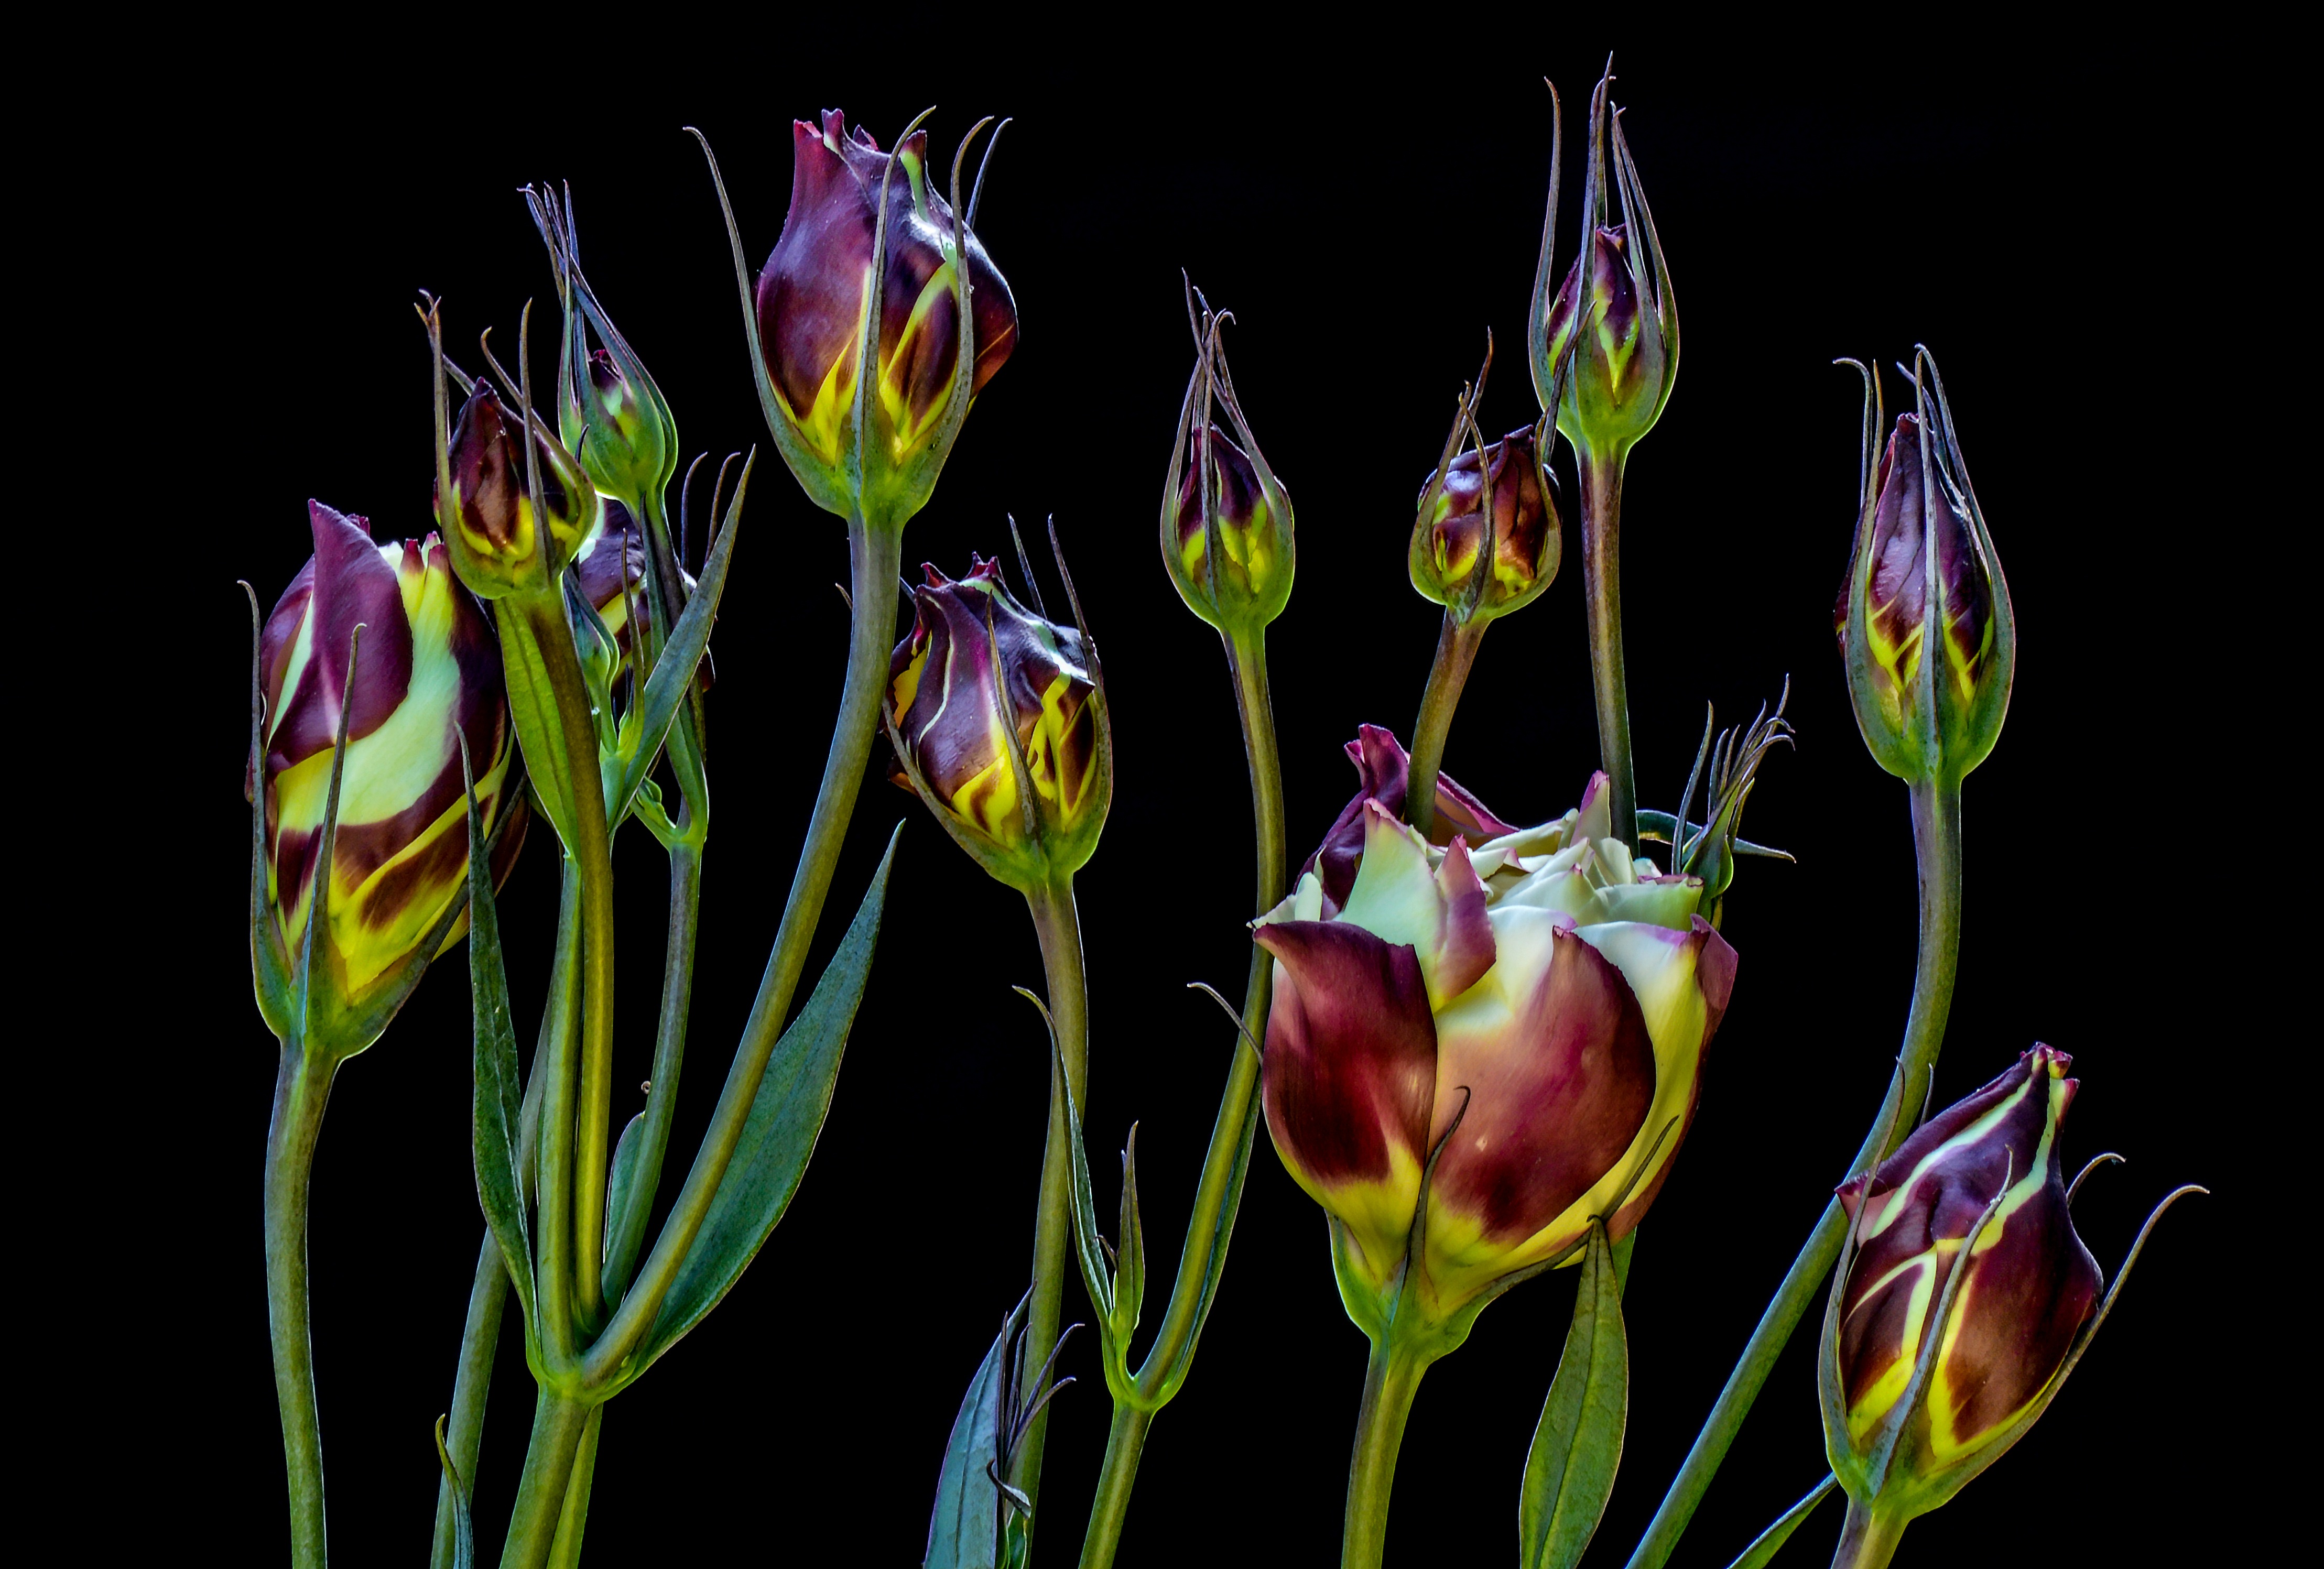
nature, plant, flower, petal, bloom, cup, foliage, spring, green, macro, botany, blooming, garden, closeup, flora, plants, flowers, beauty, macro photography, flowering plant, the petals, the delicacy, flower petals, plant stem, land plant